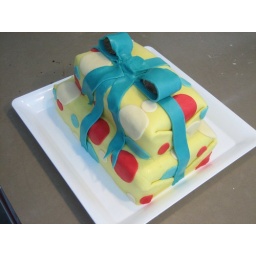
Chocolate cake w/ semi-sweet chocolate filling/frosting covered in white chocolate.